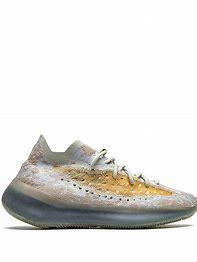
Brand: Adidas
Model: Yeezy Boost 380